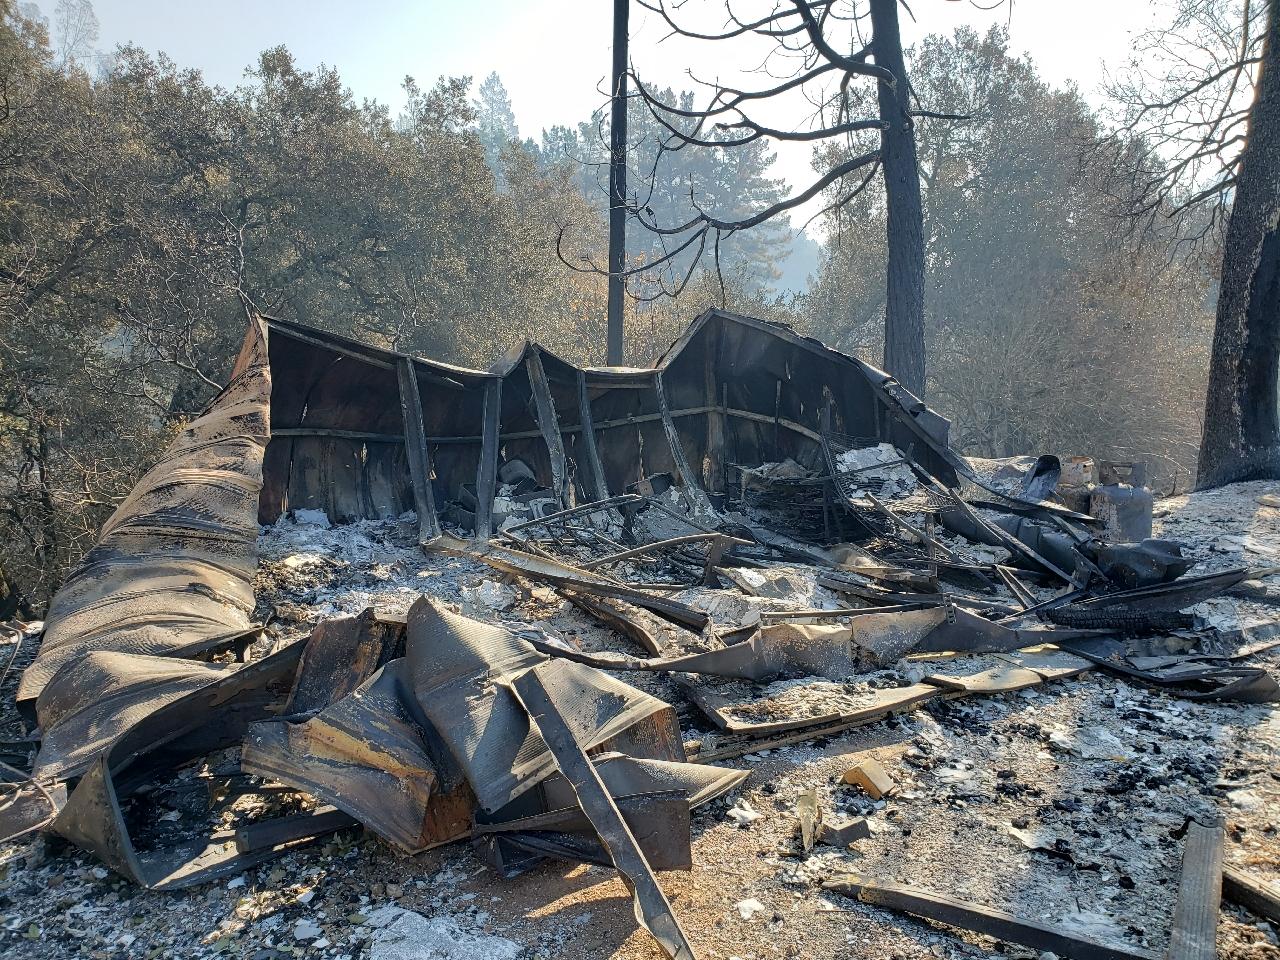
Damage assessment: destroyed